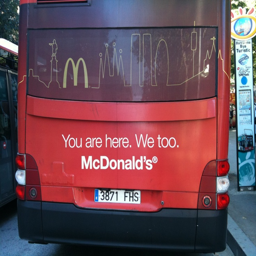
the kids spotted this on the back of a tourist bus <3